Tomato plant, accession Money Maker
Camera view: bottom (45 deg); turntable rotation: 30 degrees
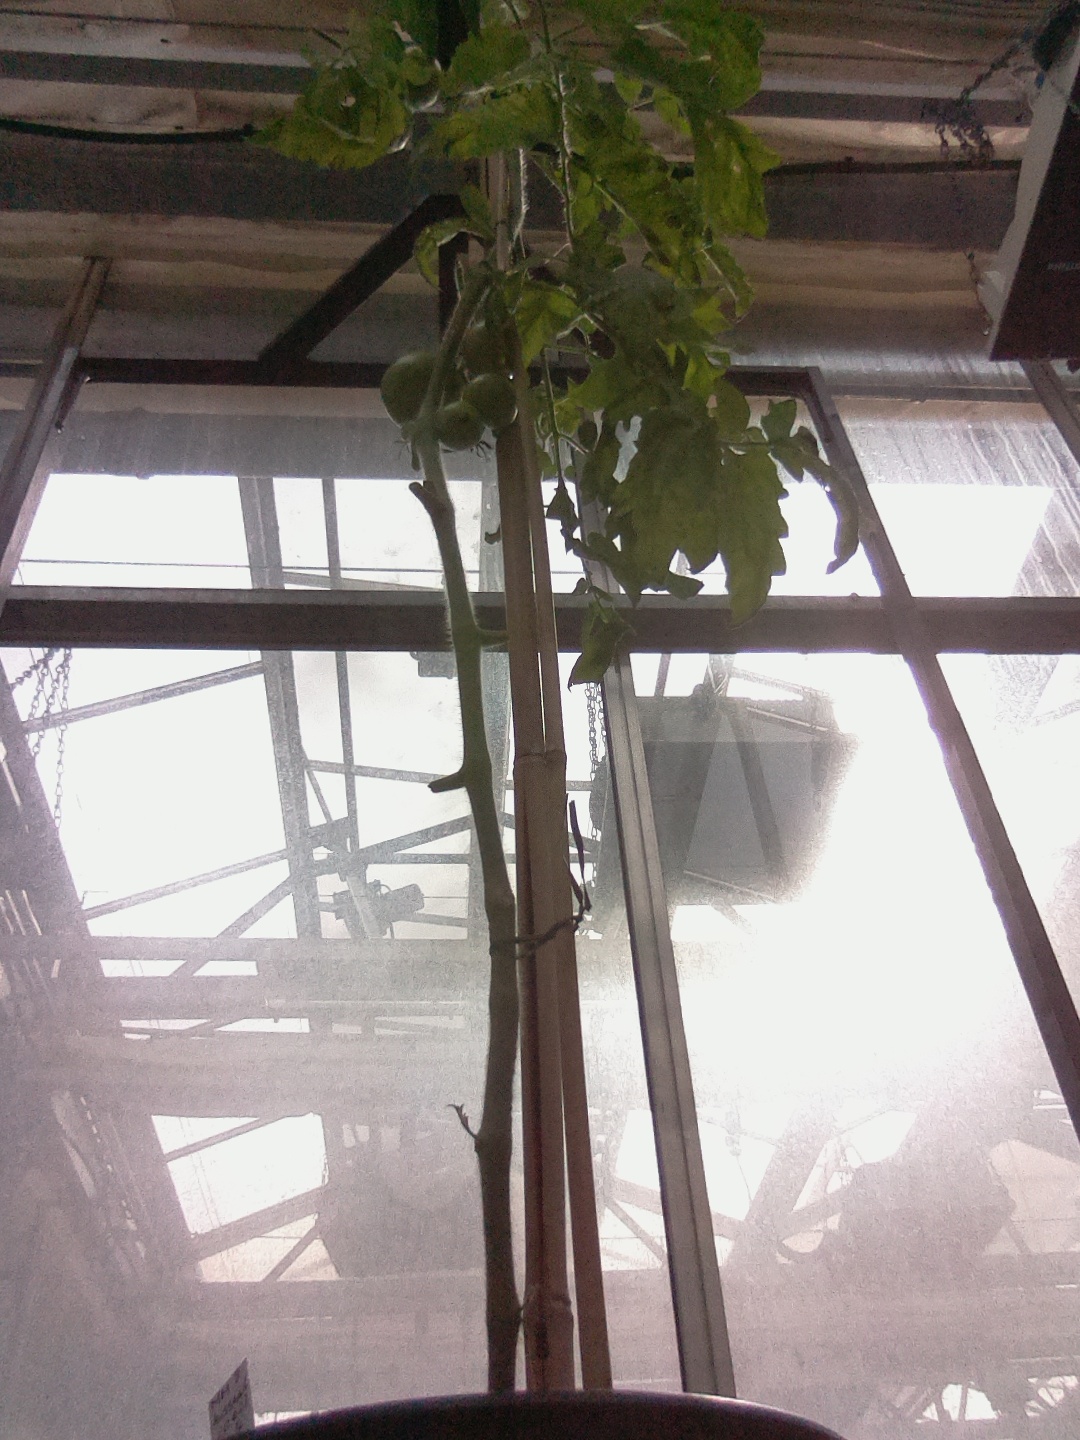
BBCH growth stage 75: 50%-60% of final fruit size